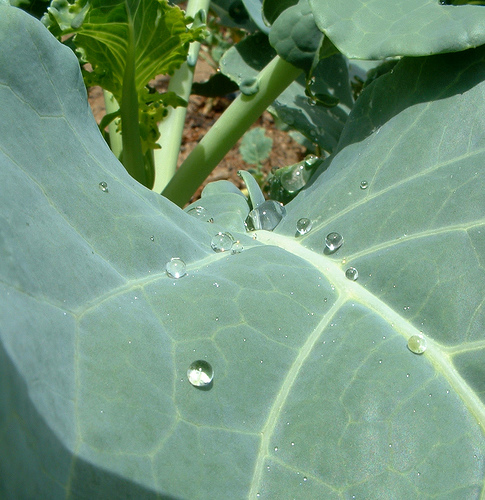
question: ここはどこですか
answer: 畑

question: 何が植えてありますか
answer: 野菜

question: 何の野菜ですか
answer: 分からない

question: どんな葉がついていますか
answer: 大きな緑色の葉

question: 葉には何がついていますか
answer: 水滴

question: 水滴はいくつついていますか
answer: １０粒くらい

question: 誰か人はいますか
answer: 誰もいない

question: 天気はどうですか
answer: 晴れ